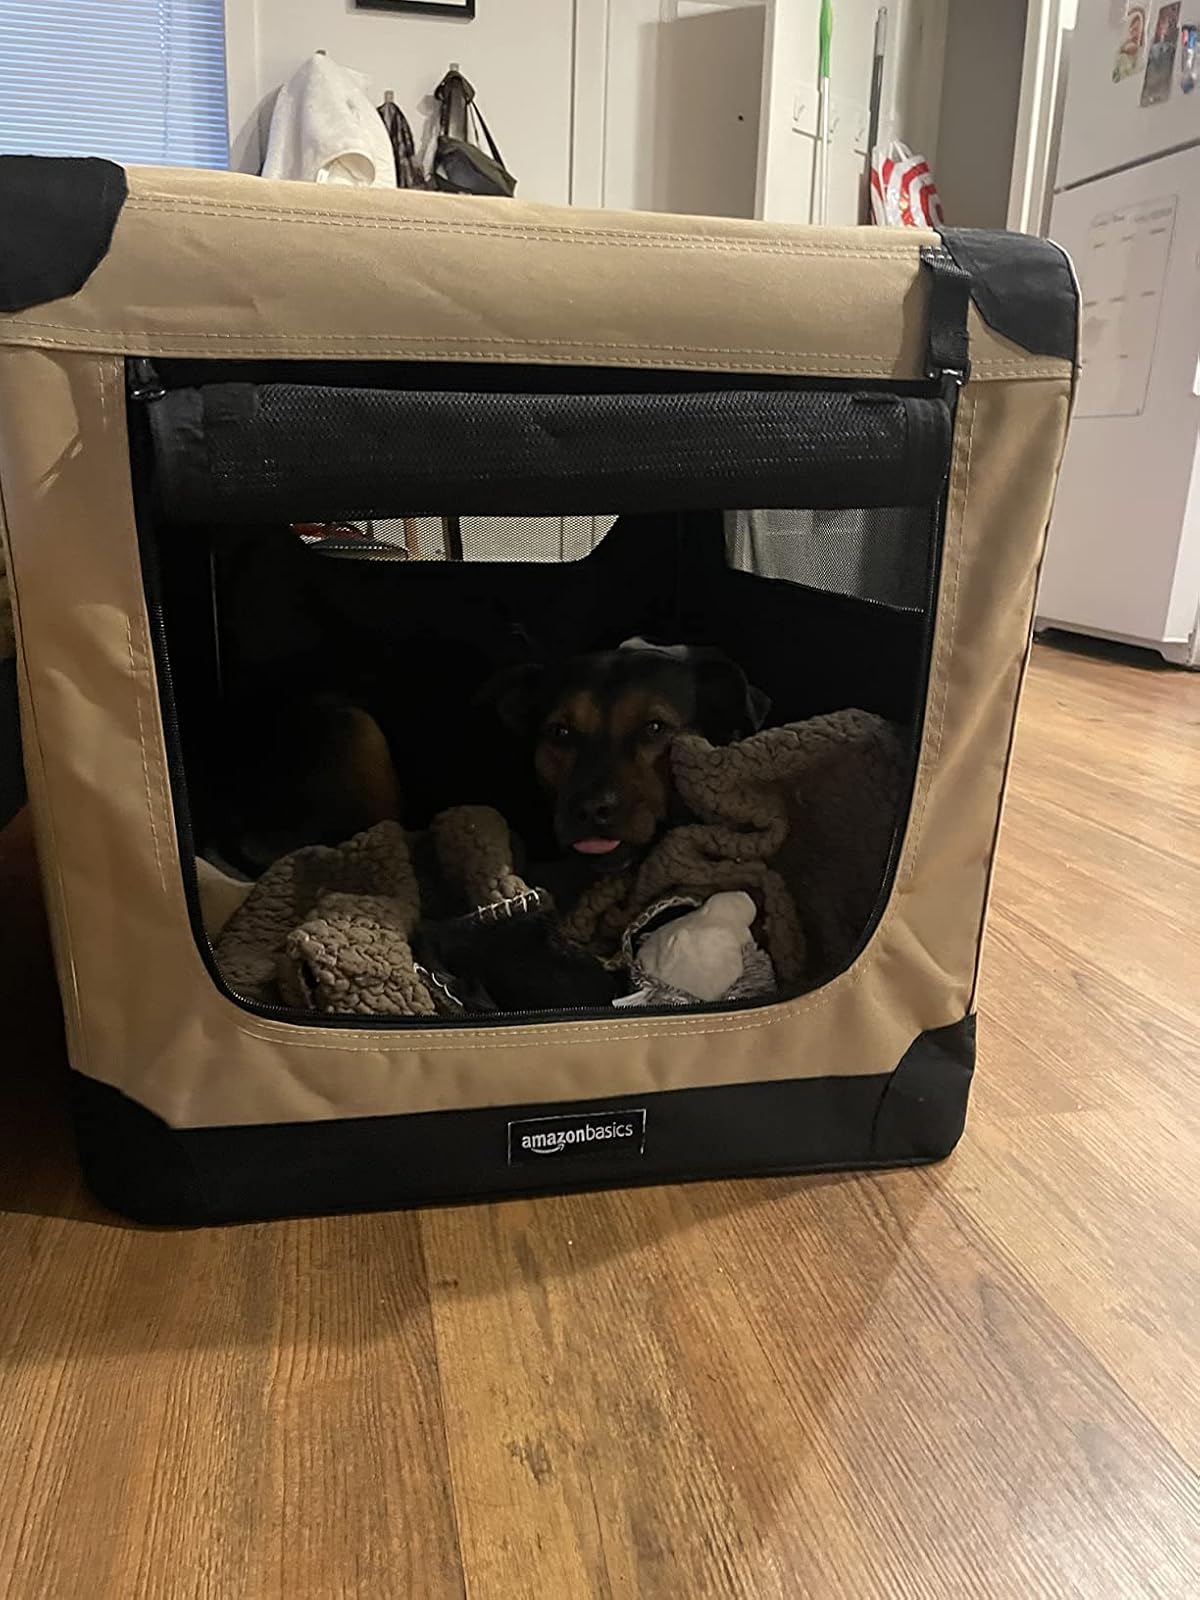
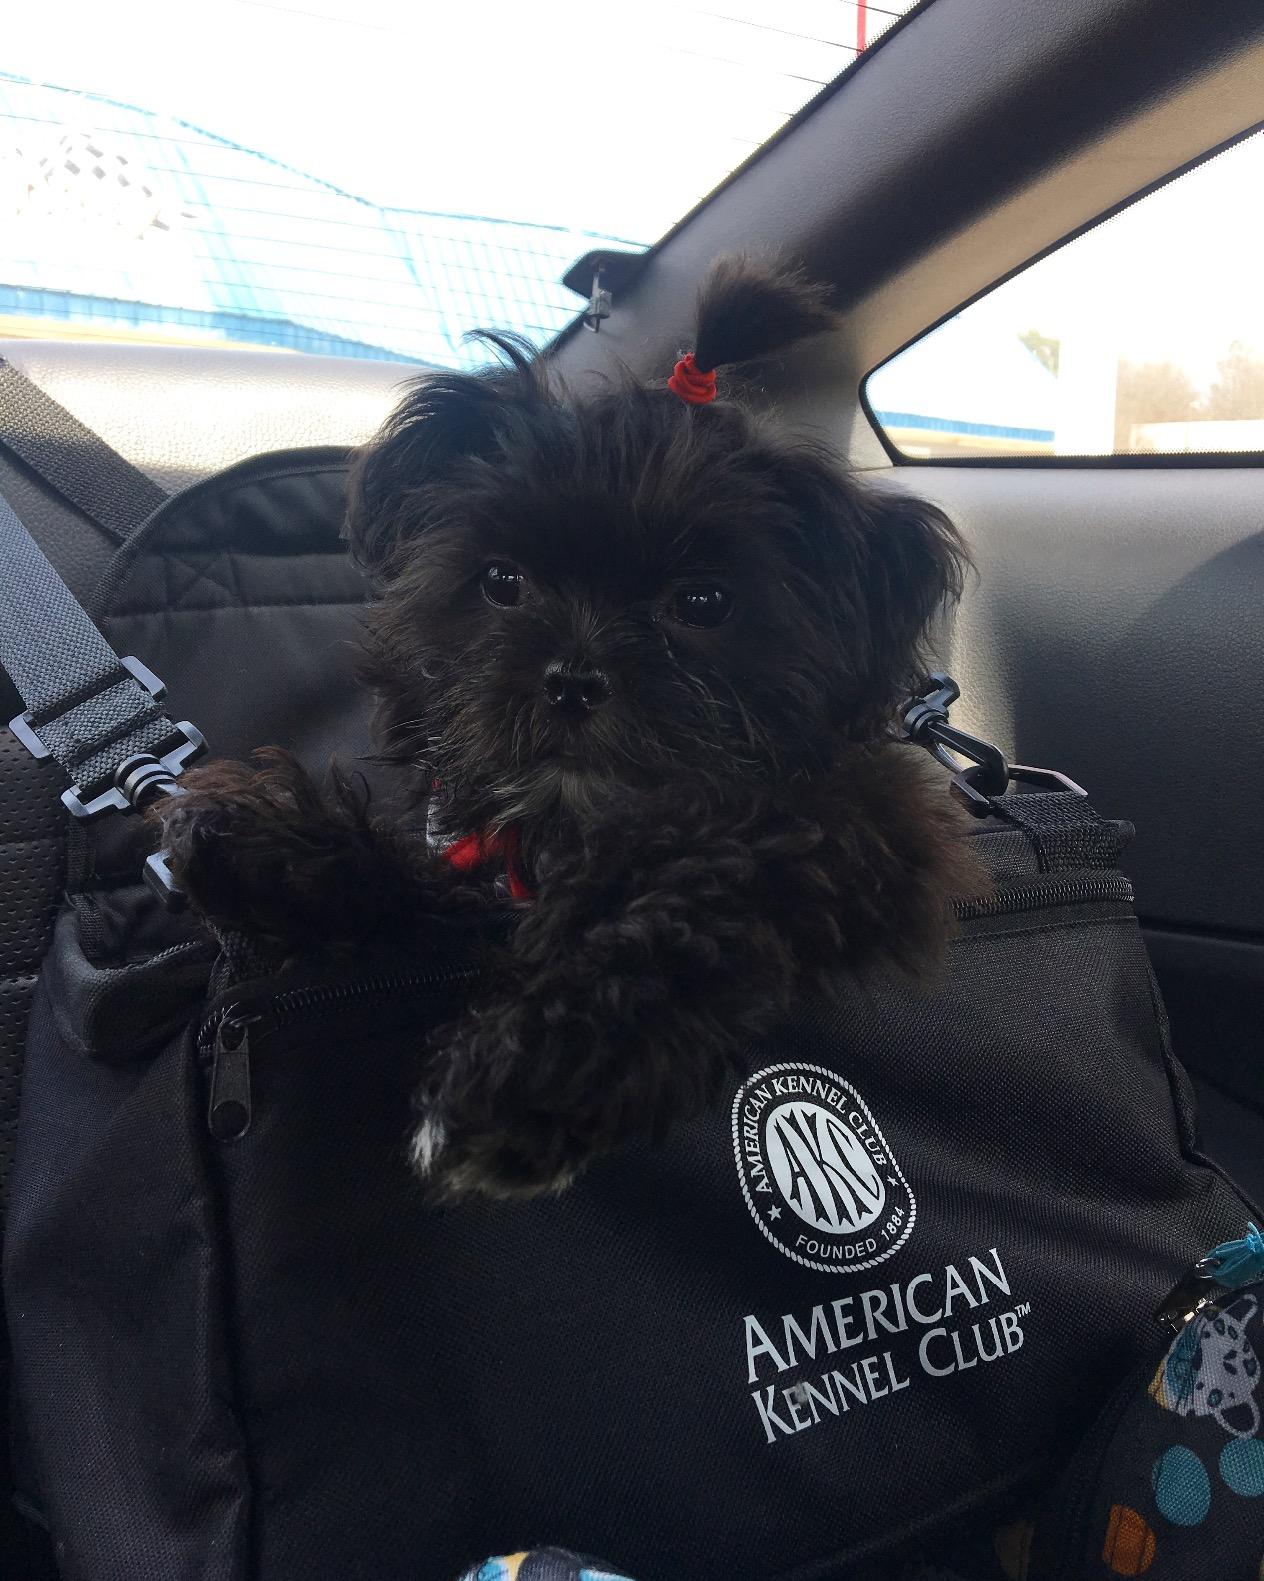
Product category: items_kennel
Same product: no